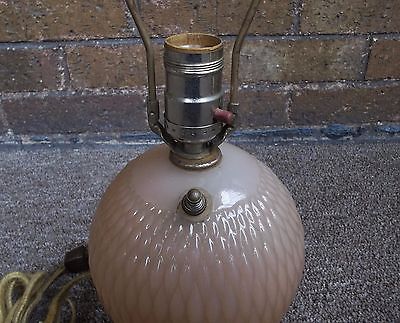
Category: lamp